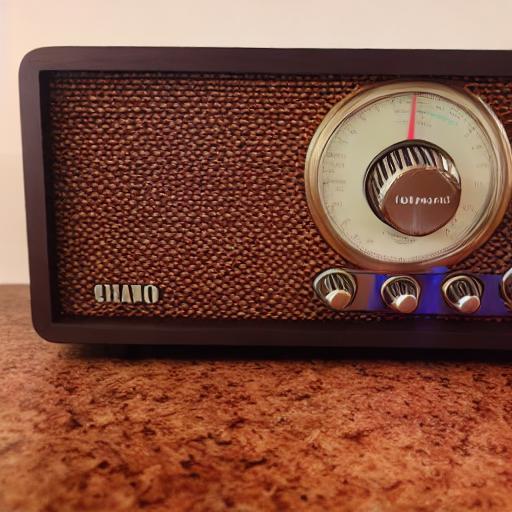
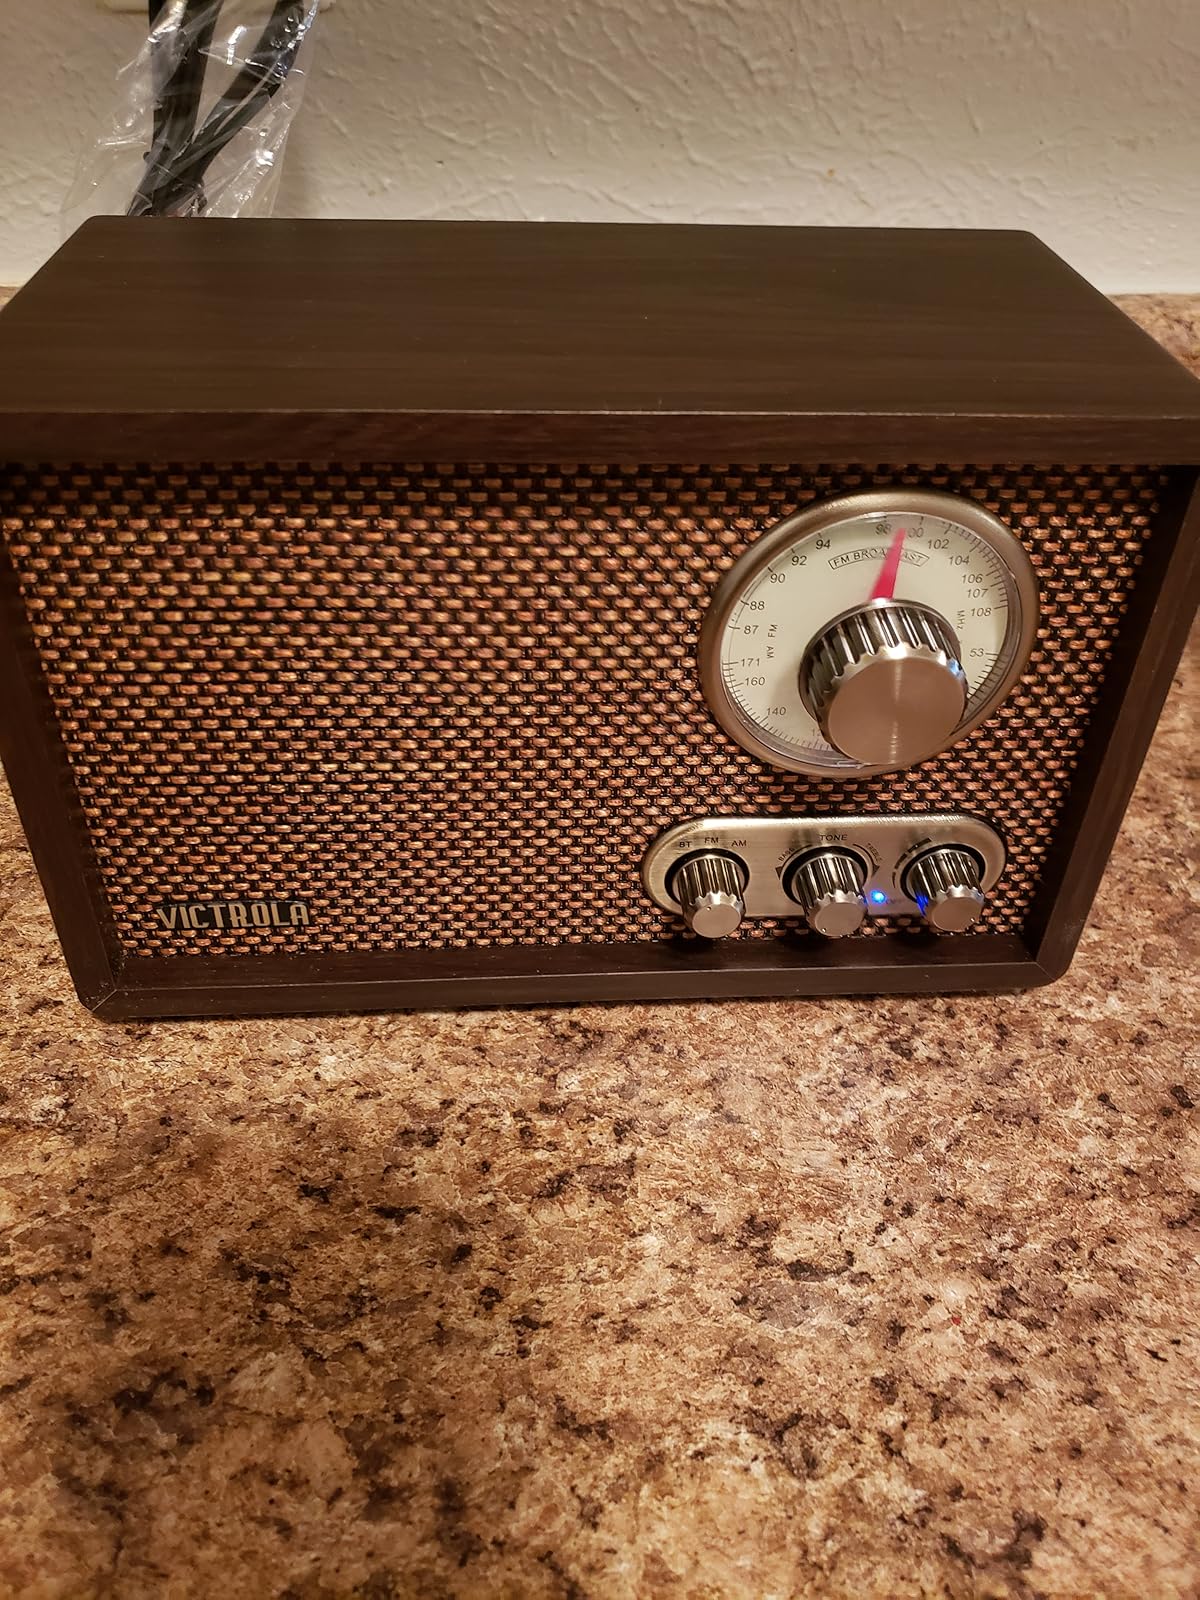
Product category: radio
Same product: no